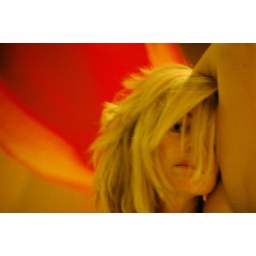
inspirated by the red sky